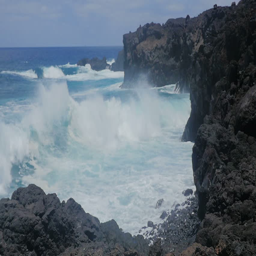
overview on the extraordinary strength of the stormy sea